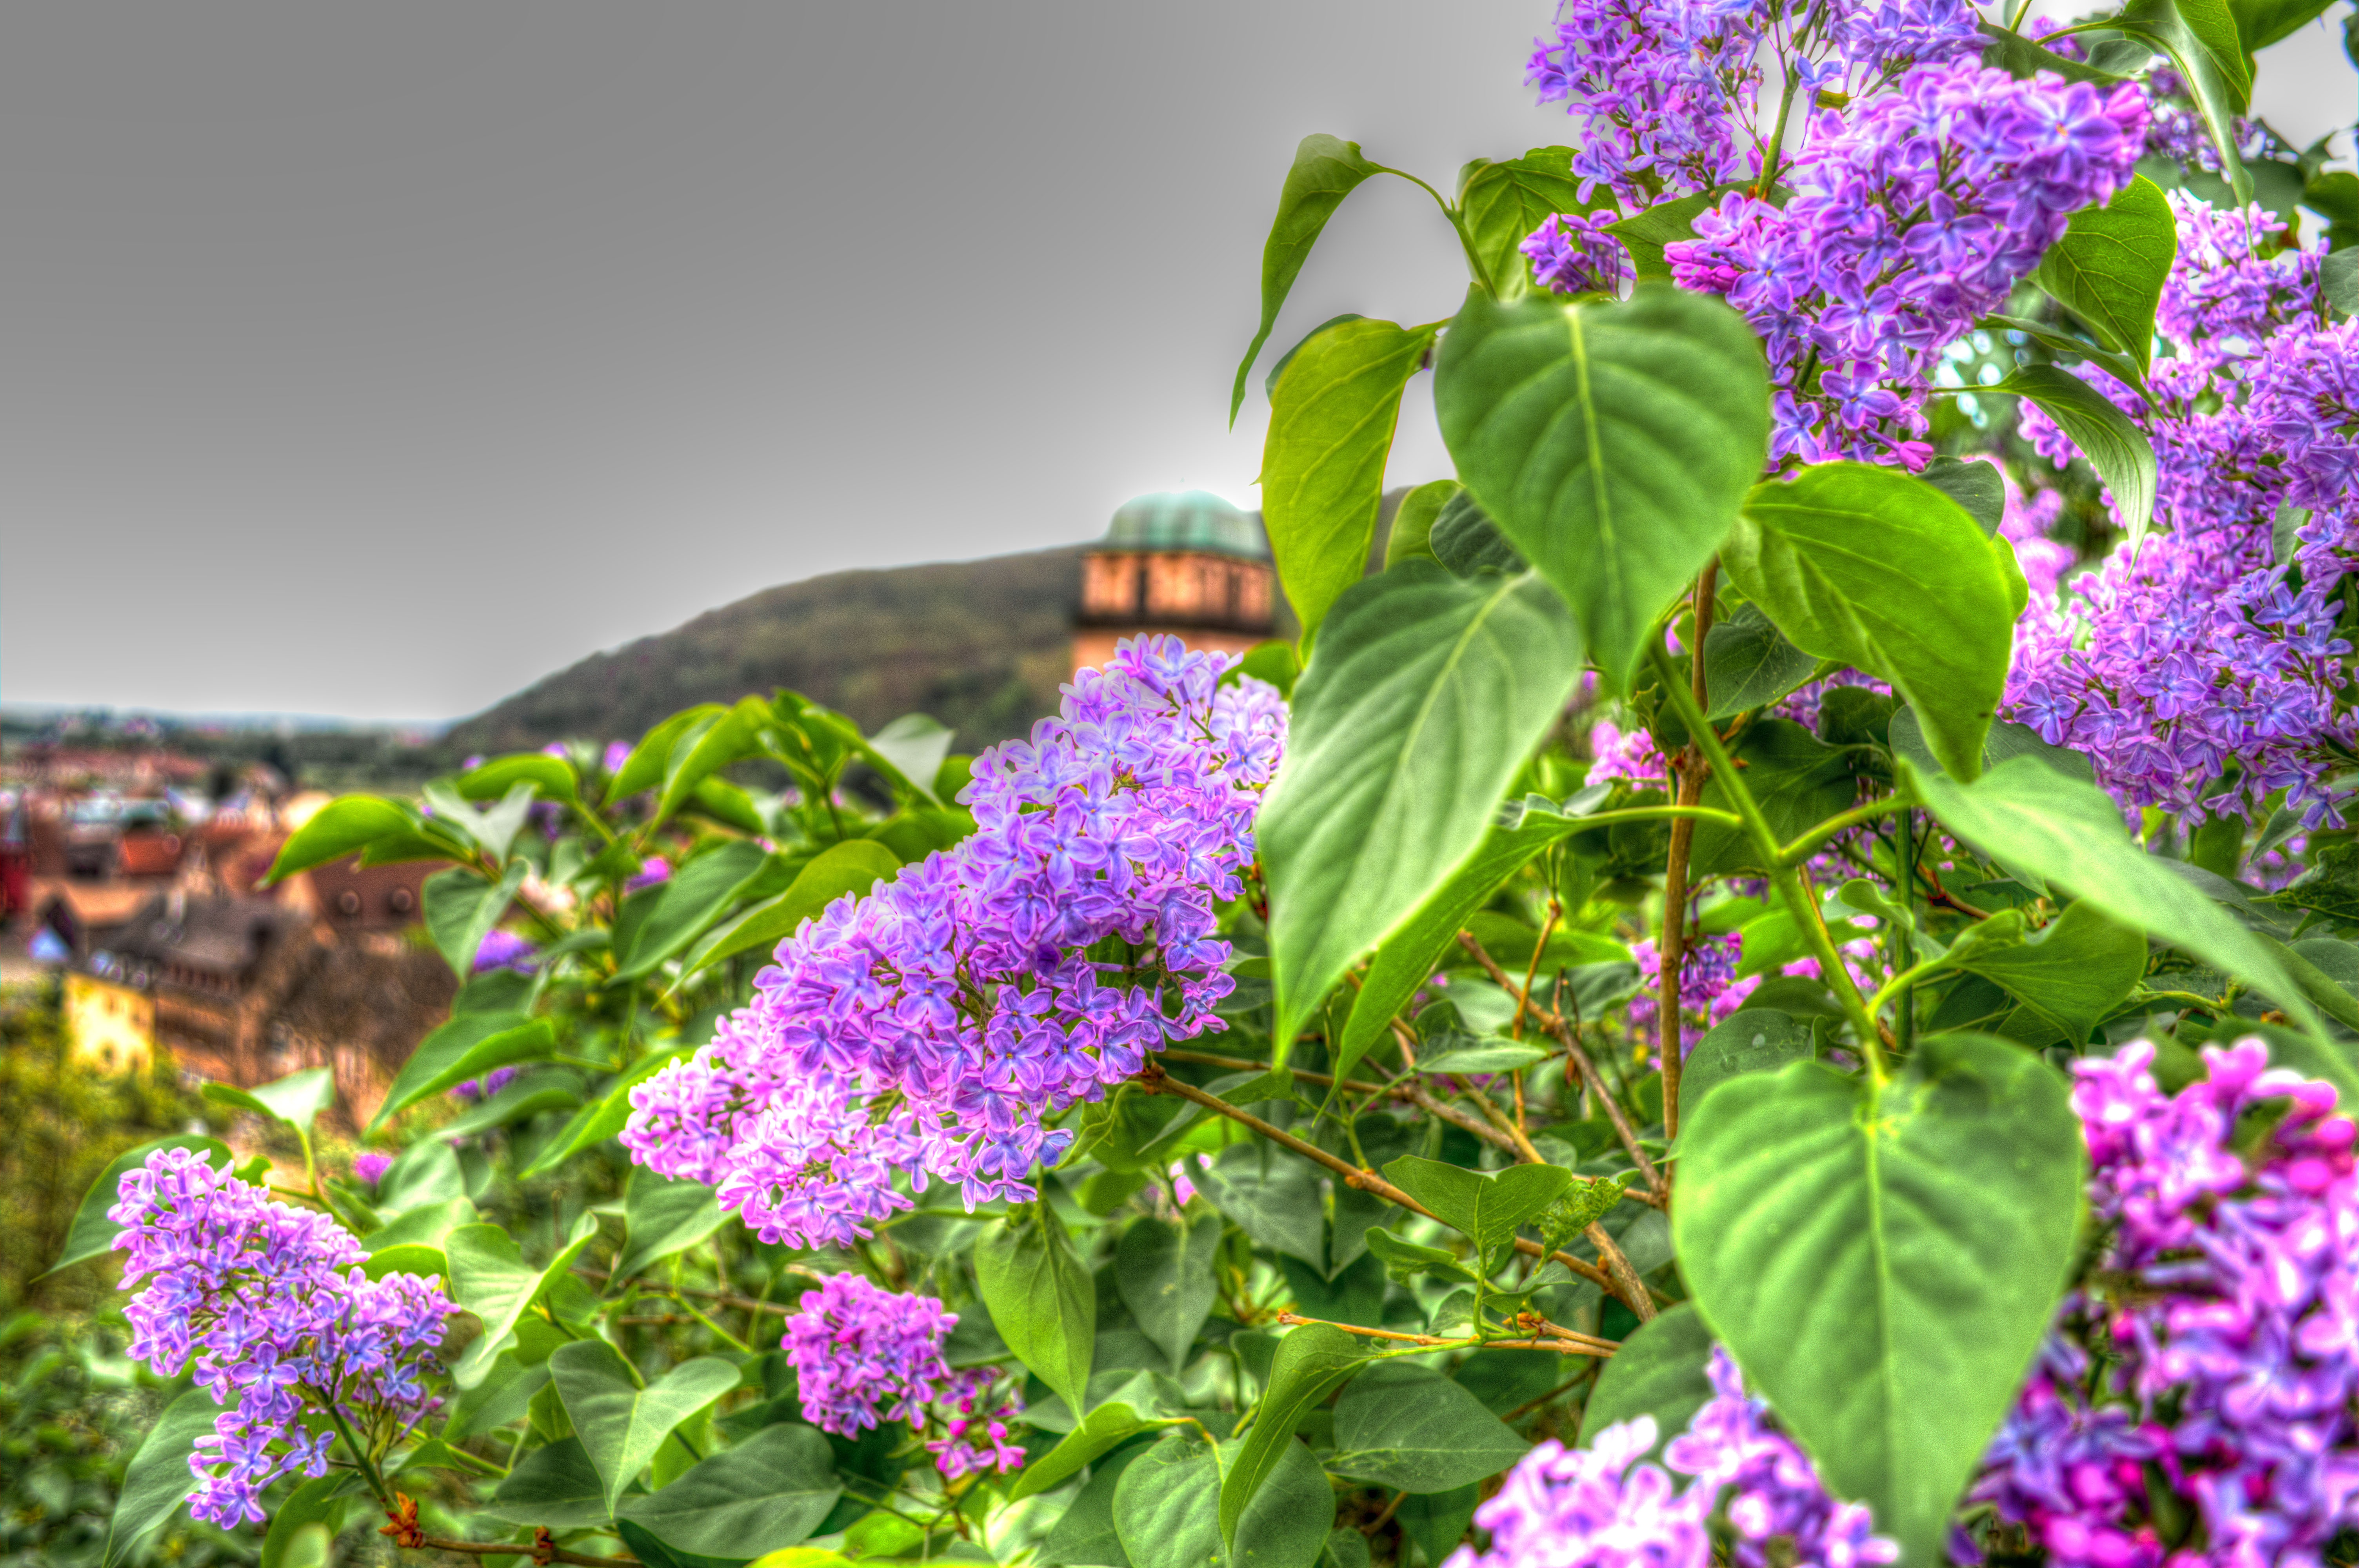
landscape, nature, blossom, plant, leaf, flower, botany, colorful, garden, flora, hydrangea, wildflower, flowers, hdr, shrub, violet, lilac, filter, flowering plant, hydrangeaceae, cornales, land plant, photo filter, exaggerated